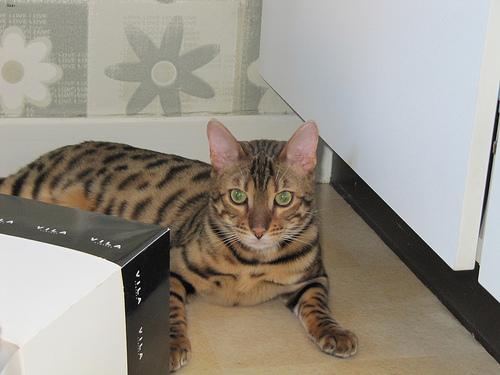
Breed: Bengal